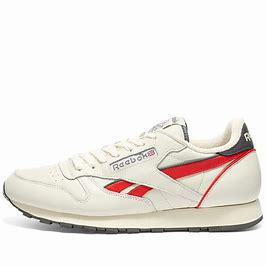
Brand: Reebok
Model: Classic Leather Mu